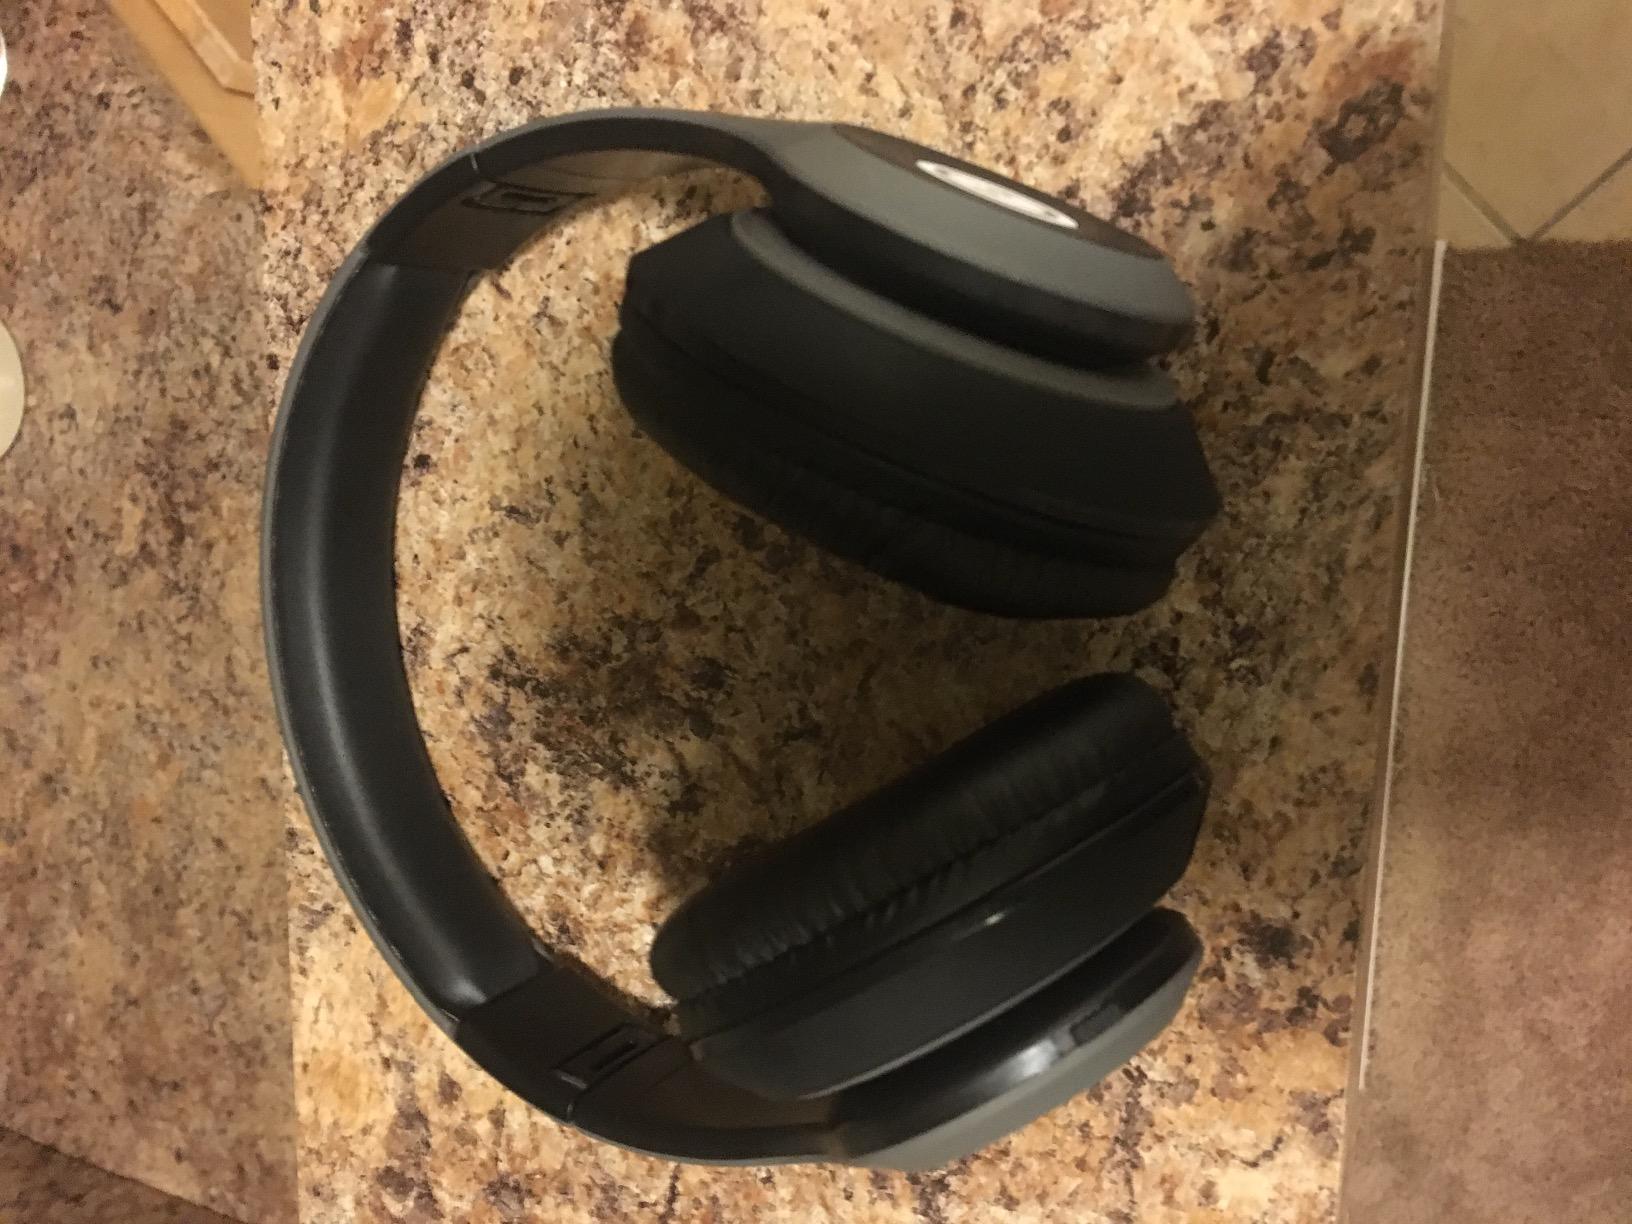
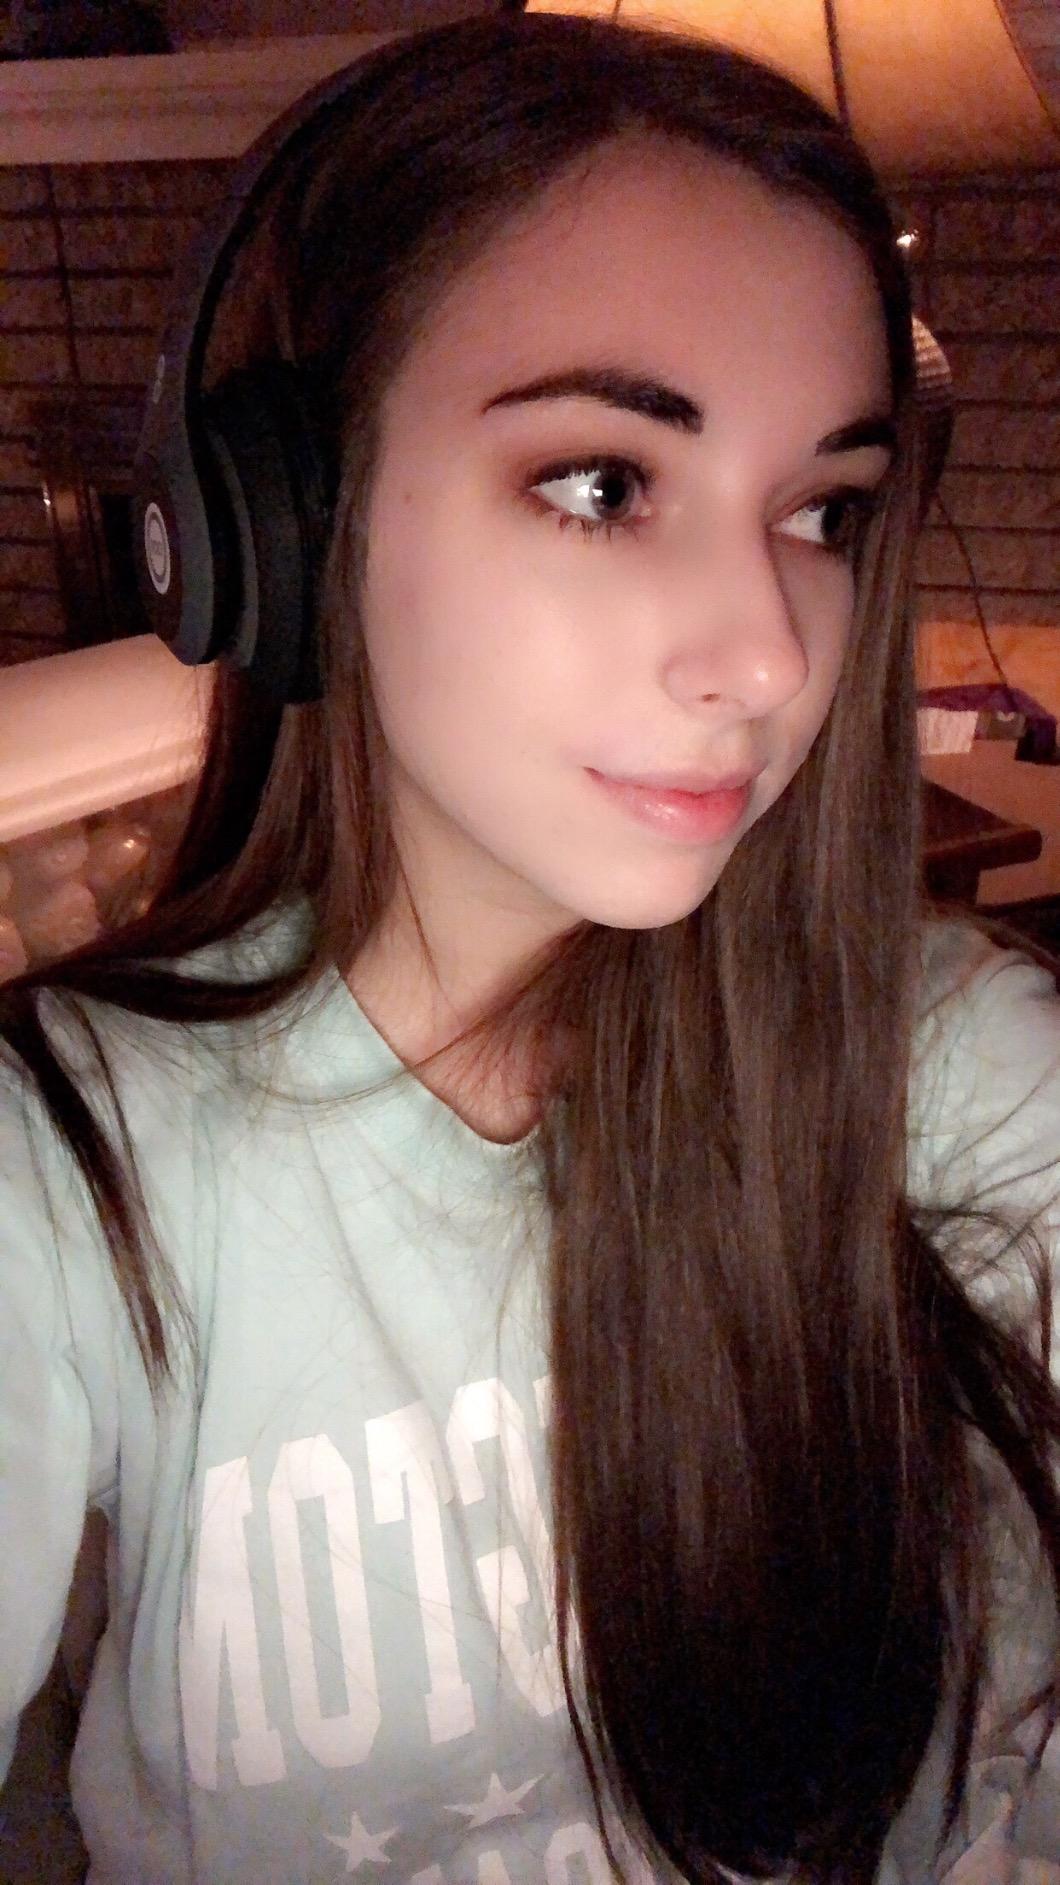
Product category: headphones
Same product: yes